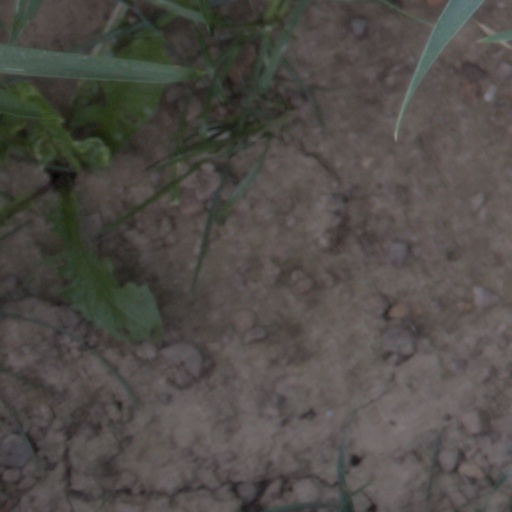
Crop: wheat